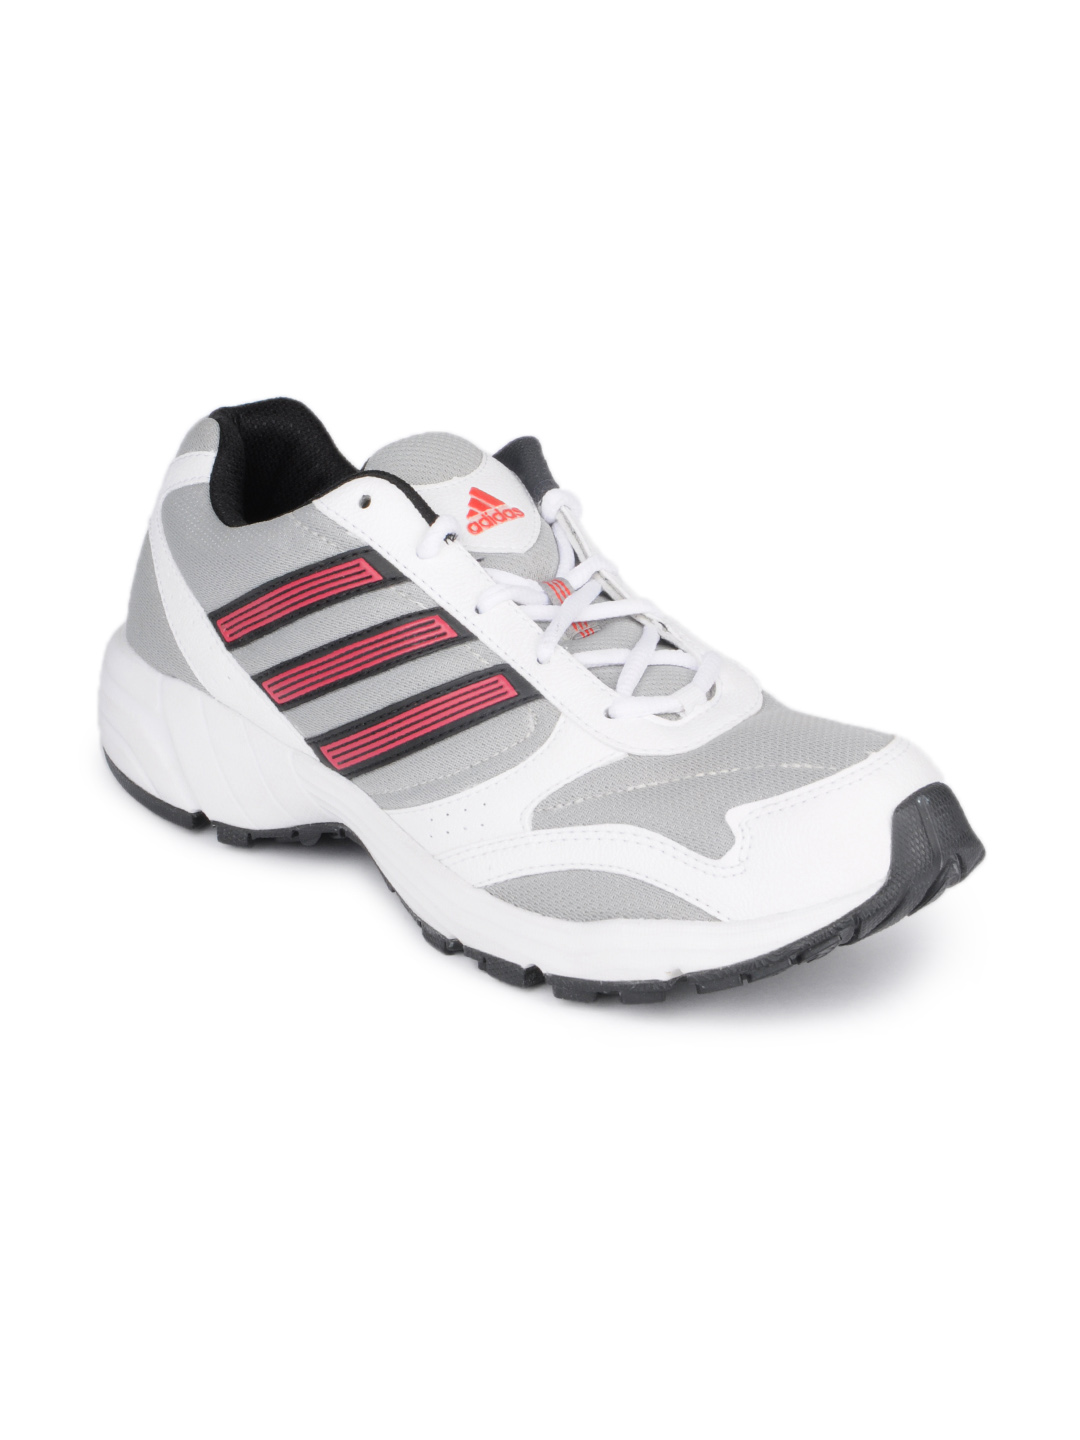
ADIDAS Men White Vermont Shoes
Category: Footwear / Shoes / Sports Shoes
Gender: Men
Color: White
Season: Summer 2012
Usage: Sports